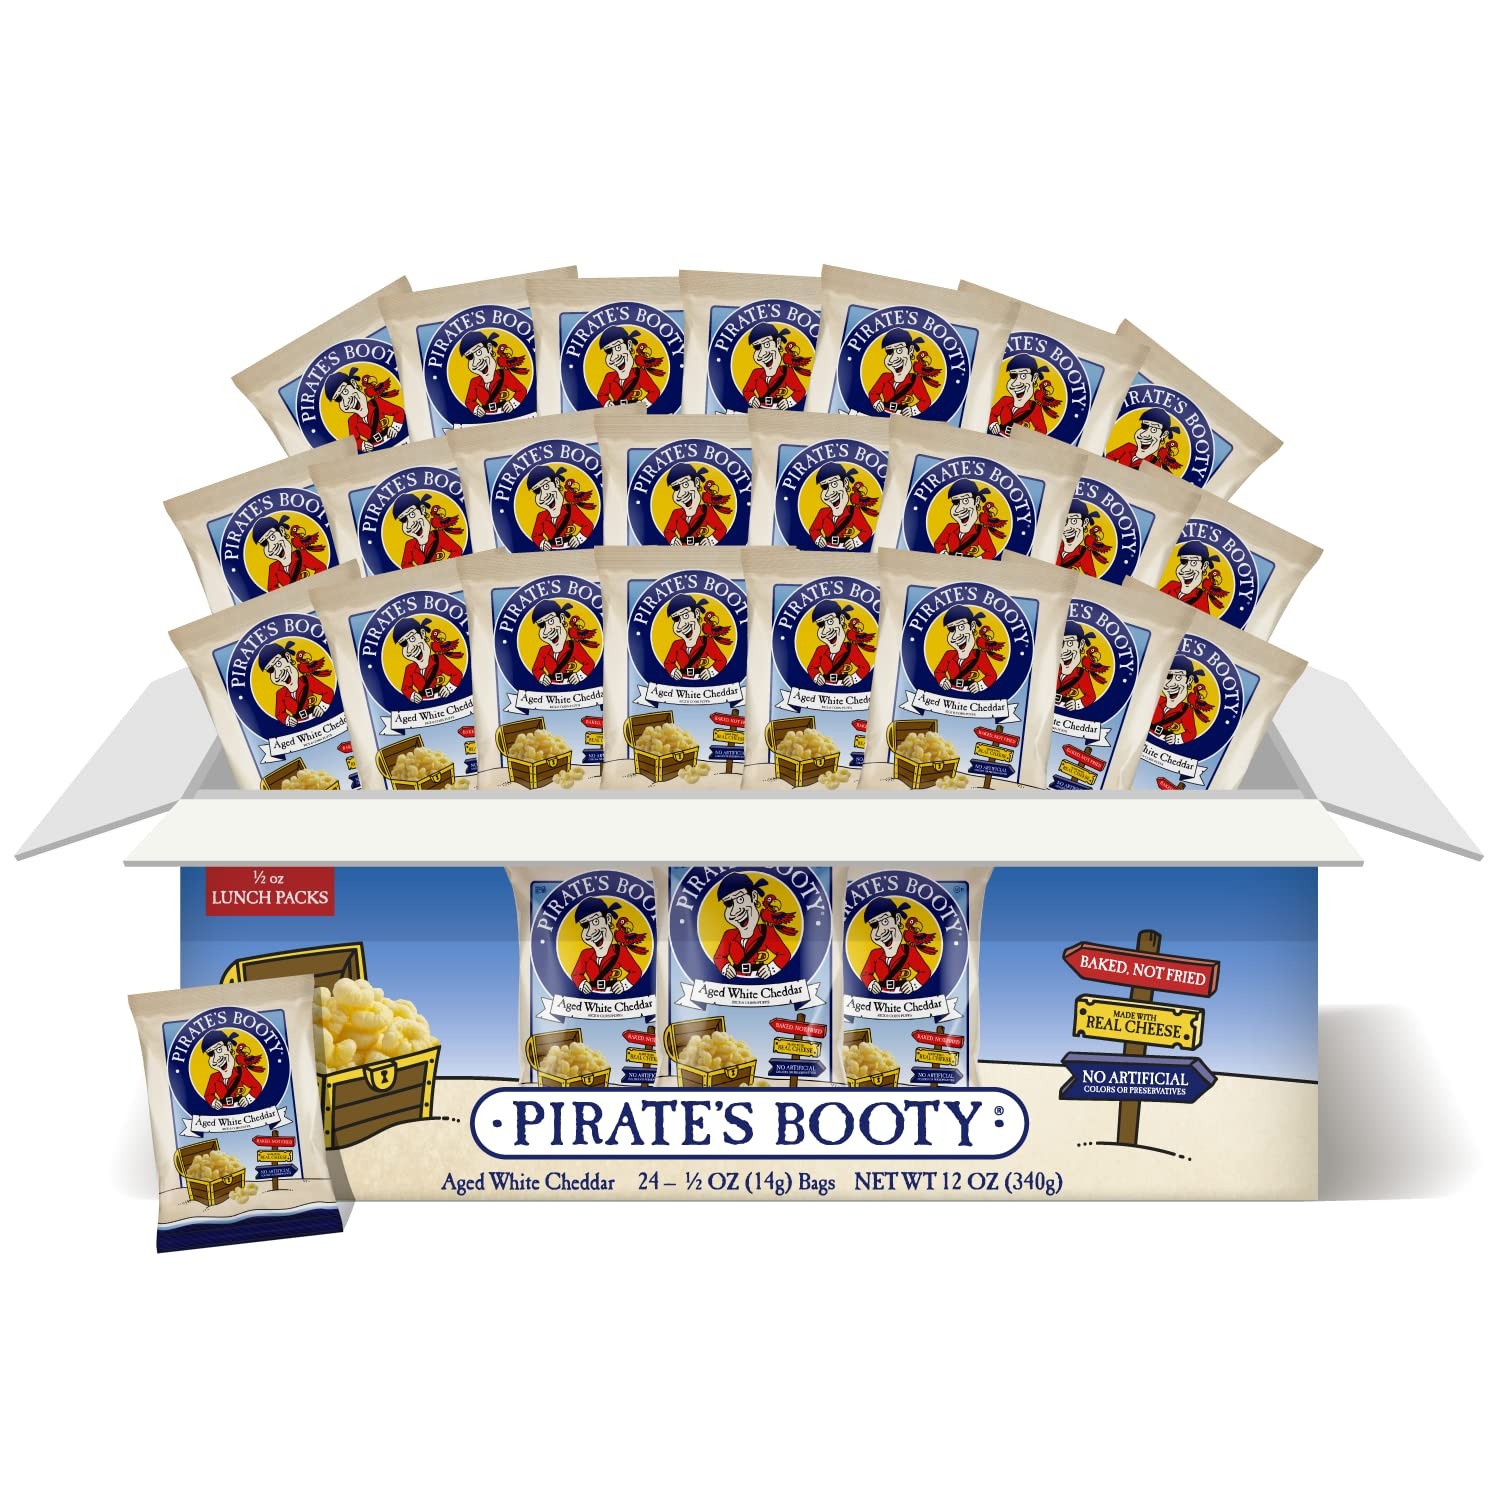
Item Name: Pirate's Booty Aged White Cheddar Cheese Puffs, Gluten Free, Kids Snacks, 0.5 Ounce (Pack of 24)
Bullet Point 1: Pirate's Booty Aged White Cheddar Cheese Puffs contain 24 (.5oz) size snack-size bags; Perfect as a movie night snack for kids
Bullet Point 2: Always up to pirate standards, these cheese puffs are gluten free, peanut & tree nut free, and contain no artificial colors or preservatives; Each bag is just 70 calories, making them great for any matey!
Bullet Point 3: Drop the anchor and discover Pirate's Booty. Deliciously baked, never fried, rice and corn puffs made with aged white cheddar cheese; Real, tasty ingredients that are easy to pronounce make for a snack that's a real treasure!
Bullet Point 4: Arghhh-uably the best snack for back to school or to incorporate into any occasion!
Bullet Point 5: You shouldn’t have to snackrifice taste for goodness; We keep our ingredients straightforward, so you can be sure the only thing we add is a taste of swashbucklin’ fun and adventure!
Value: 12.0
Unit: Ounce

Price: 13.69